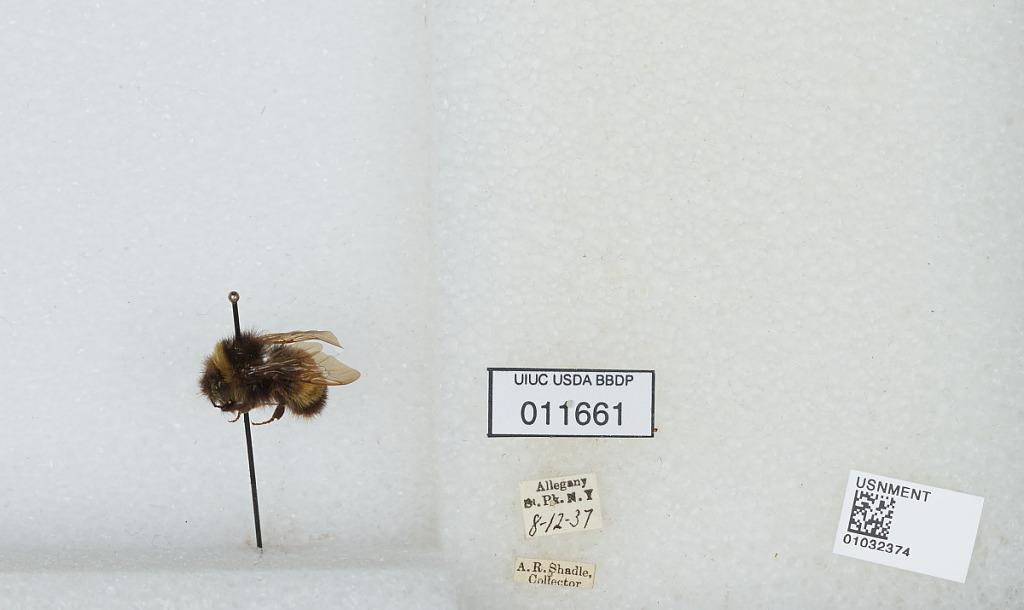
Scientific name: Bombus (Bombus) terricola Kirby
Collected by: A. Shadle
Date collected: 1937-8-12
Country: United States
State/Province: New York
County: Cattaraugus
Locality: Allegany State Park
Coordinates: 42.0997, -78.7492